Stefan Wurster

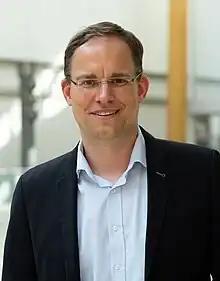
Stefan Wurster

Stefan Wurster (born 1980) is a German political scientist, Professor for Policy Analysis at the Munich School of Politics and Public Policy at the Technical University of Munich and the member of the TUM School of Social Sciences and Technology. He is known for his research on policy analysis in policy fields related to sustainability, democracy-autocracy comparisons, development of party systems and governance structures in energy, innovation, research and environmental policy.